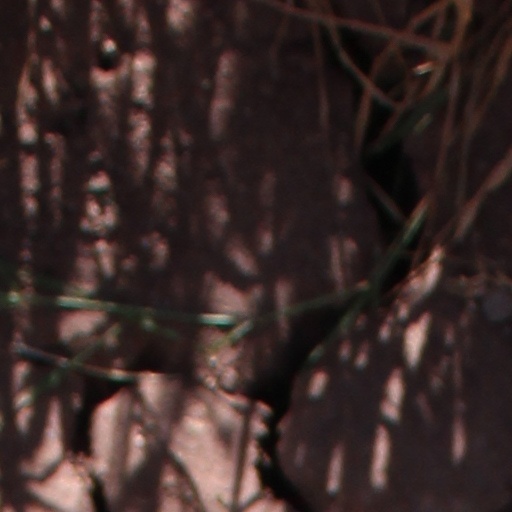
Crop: wheat